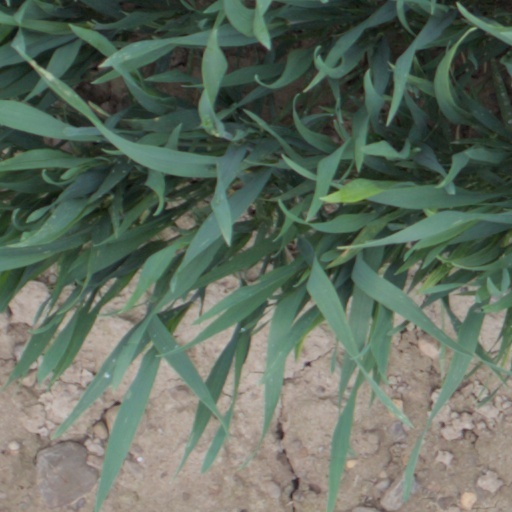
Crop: wheat